Nobusuke Kishi

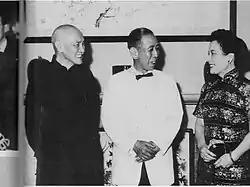
Nobusuke Kishi with President of the Republic of China Chiang Kai-shek and Soong Mei-ling, in 1957

In February 1955, the Democrats won the general elections. On the day after Hatoyama was sworn in as prime minister, Kishi began talks with the Liberals about merging the two parties now that his arch-enemy Yoshida had stepped down as Liberal leader. In November 1955, the Democratic Party and Liberal Party merged to elect Ichirō Hatoyama as the head of the new Liberal Democratic Party. Within the new party, Kishi once again became the party secretary with control of the party finances. Kishi had reassured the American ambassador John Allison that "for the next twenty five years it would be in Japan's best interests to cooperate closely with the United States."